Arthur Golding

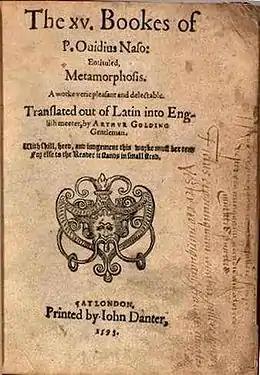
Title page of "The XV. Bookes of P. Ouidius Naso: Entituled, Metamorphosis. Translated out of Latin into English meeter by Arthvr Golding" was first printed in 1567 and was reprinted five times by 1603. This title page is from the 1593 edition printed by John Danter.

Arthur Golding (May 1606) was an English translator of more than 30 works from Latin into English. While primarily remembered today for his translation of Ovid's "Metamorphoses" because of its influence on William Shakespeare's works, in his own time he was most famous for his translation of Caesar's "Commentaries", and his translations of the sermons of John Calvin were important in spreading the doctrines of the Protestant Reformation.